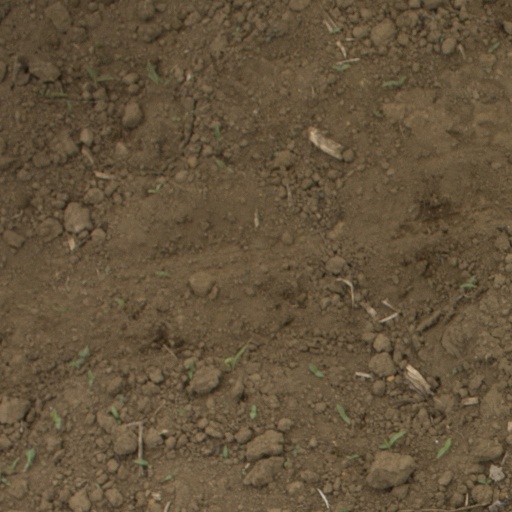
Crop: Jerusalem artichoke